Frans Herman

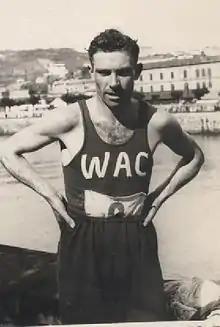

Frans Herman (6 February 1927 – 21 September 1990) was a Belgian middle-distance runner. He competed in the men's 1500 metres at the 1952 Summer Olympics.